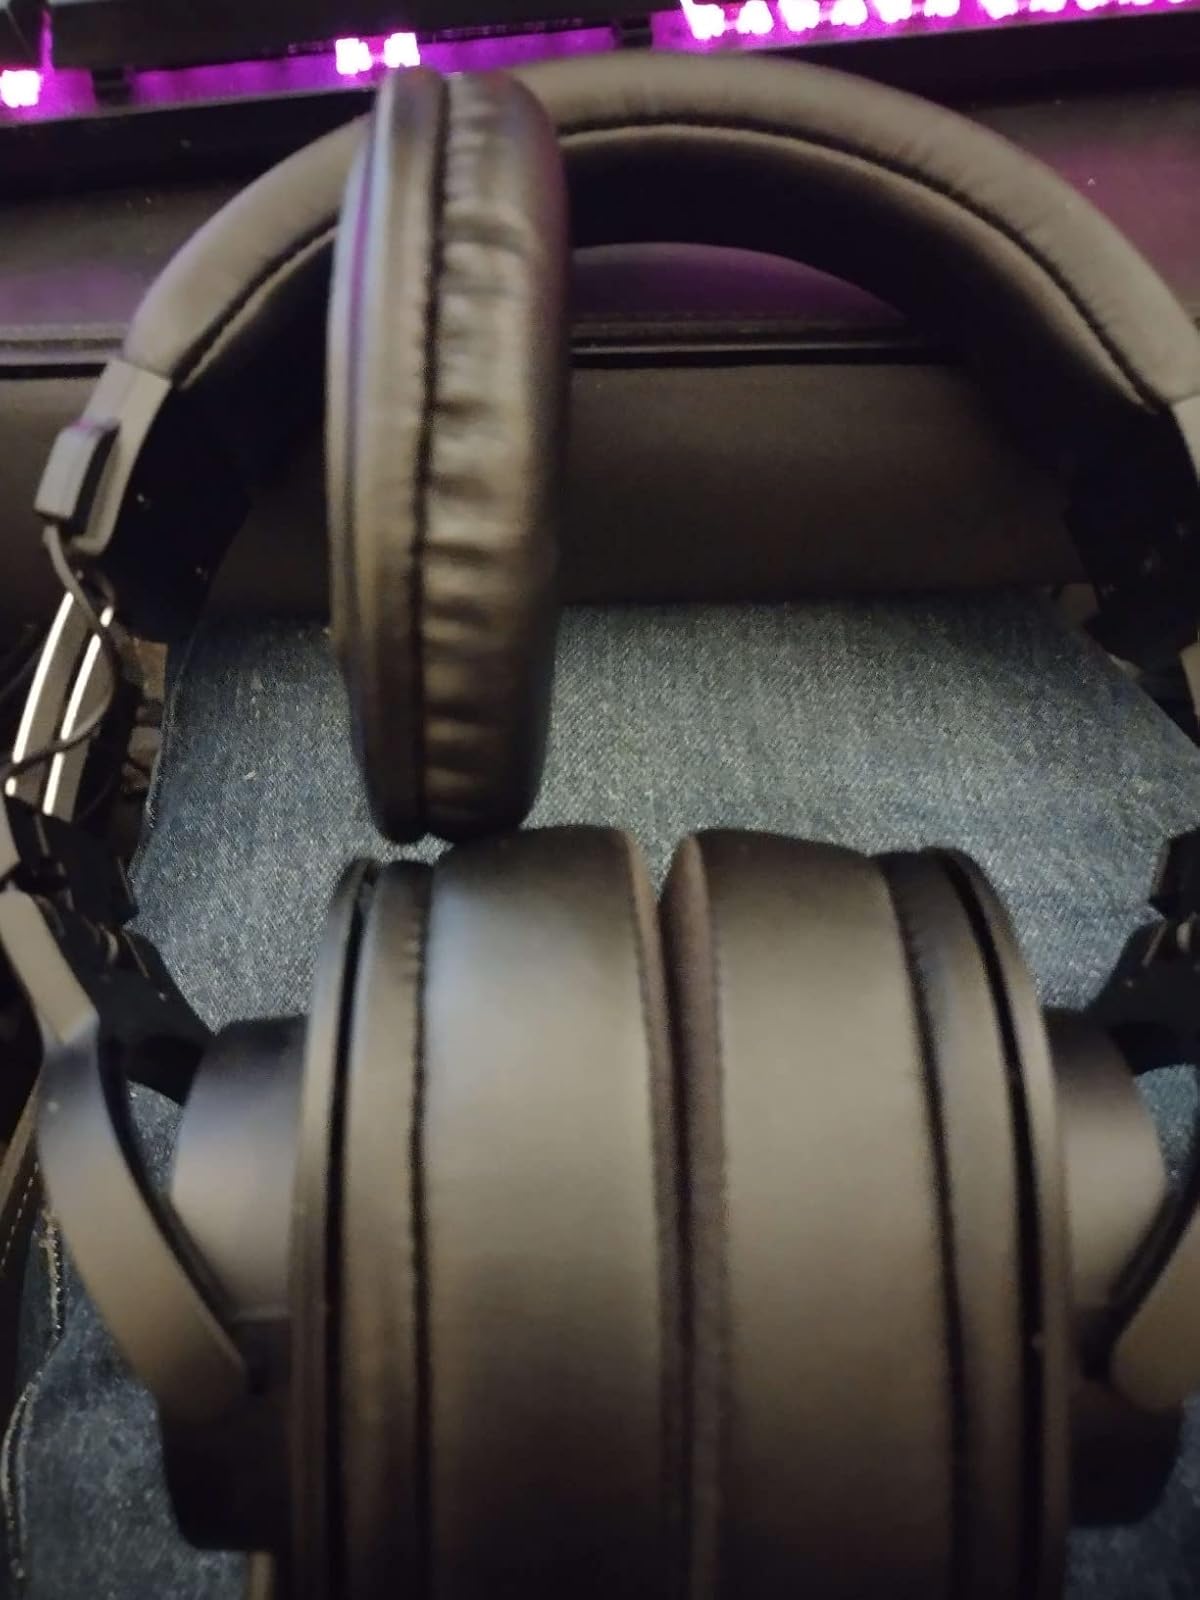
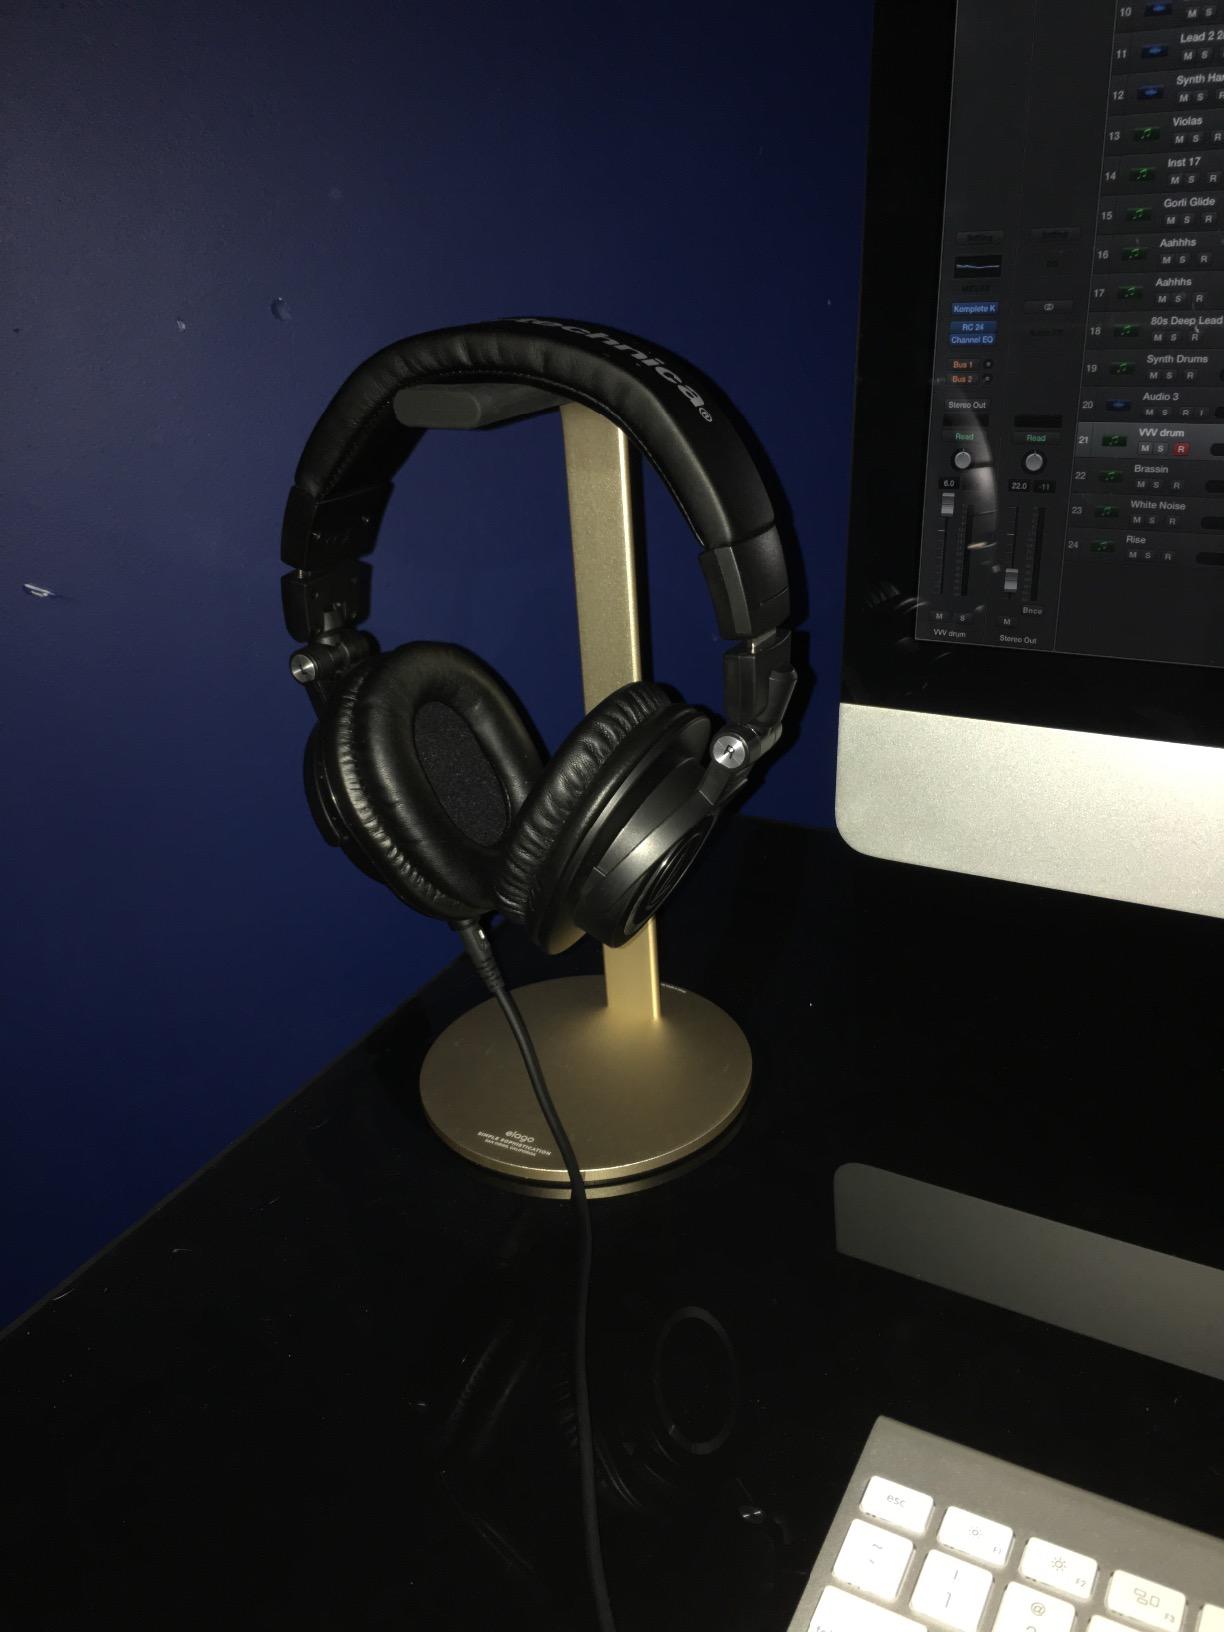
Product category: headphones
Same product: no